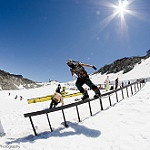
Scene: Outdoor